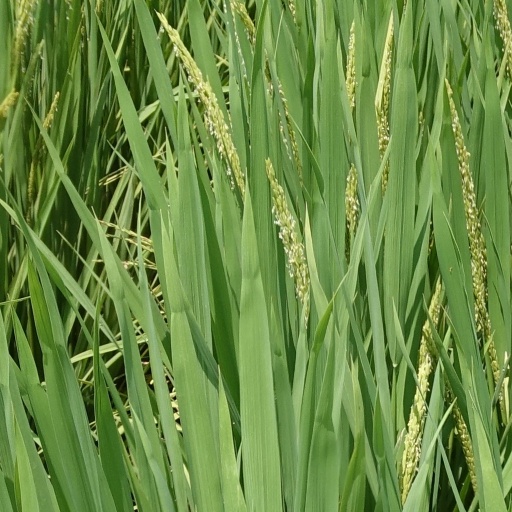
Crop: rice